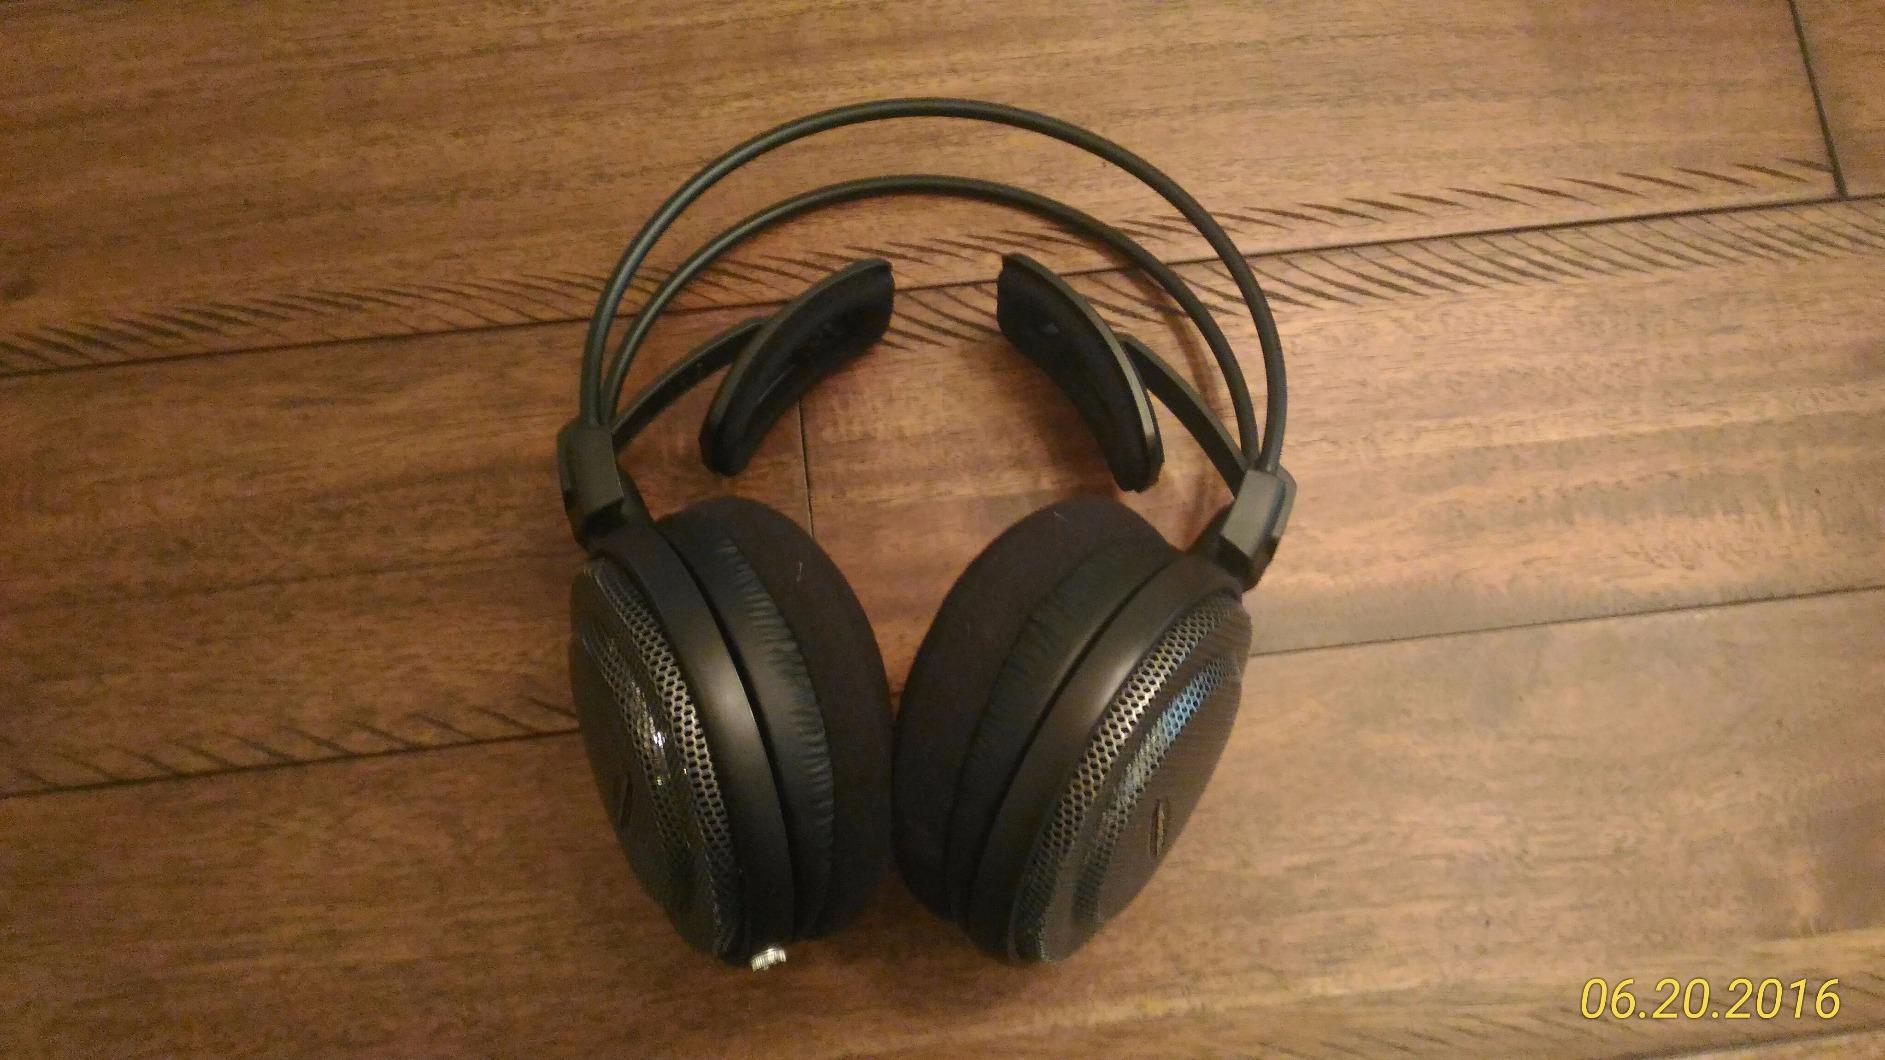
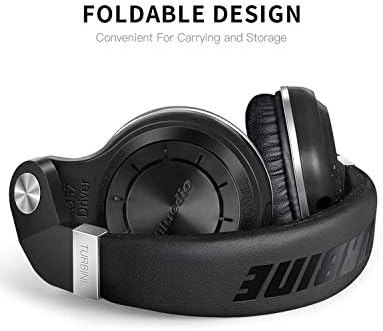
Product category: headphones
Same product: no